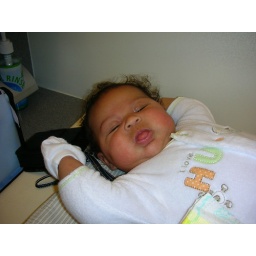
i'm being changed in an airplane bathroom